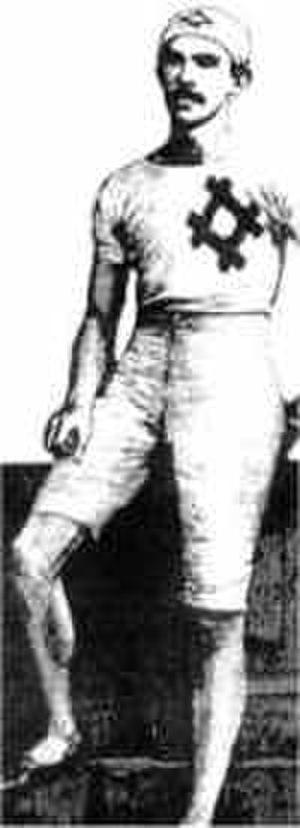
Laurence Myers, athlète américain né le 16 février 1858 et mort le 15 février 1899) , spécialiste de nombreuses disciplines (du 50 yd au mile)
Le 400 mètres est une des épreuves de l'athlétisme consistant à parcourir un sprint long représentant la distance du tour de piste en extérieur et deux fois le tour sur une piste en salle. L'épreuve consiste à effectuer un tour d'une piste mesurant 400 mètres, ou 440 yards pour les Anglo-saxons.